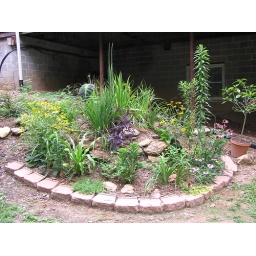
The bog, built in a 50 gallon black plastic pool